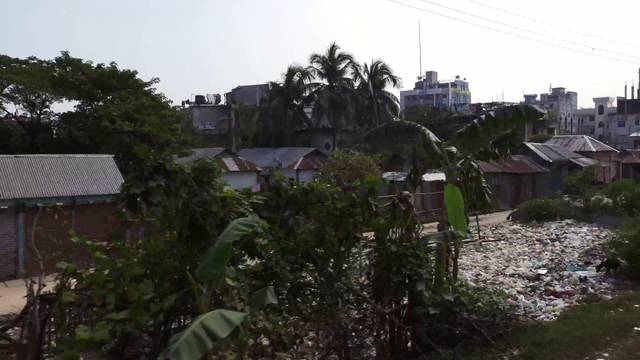
Region: Bangladesh
Coordinates: 23.977, 90.418